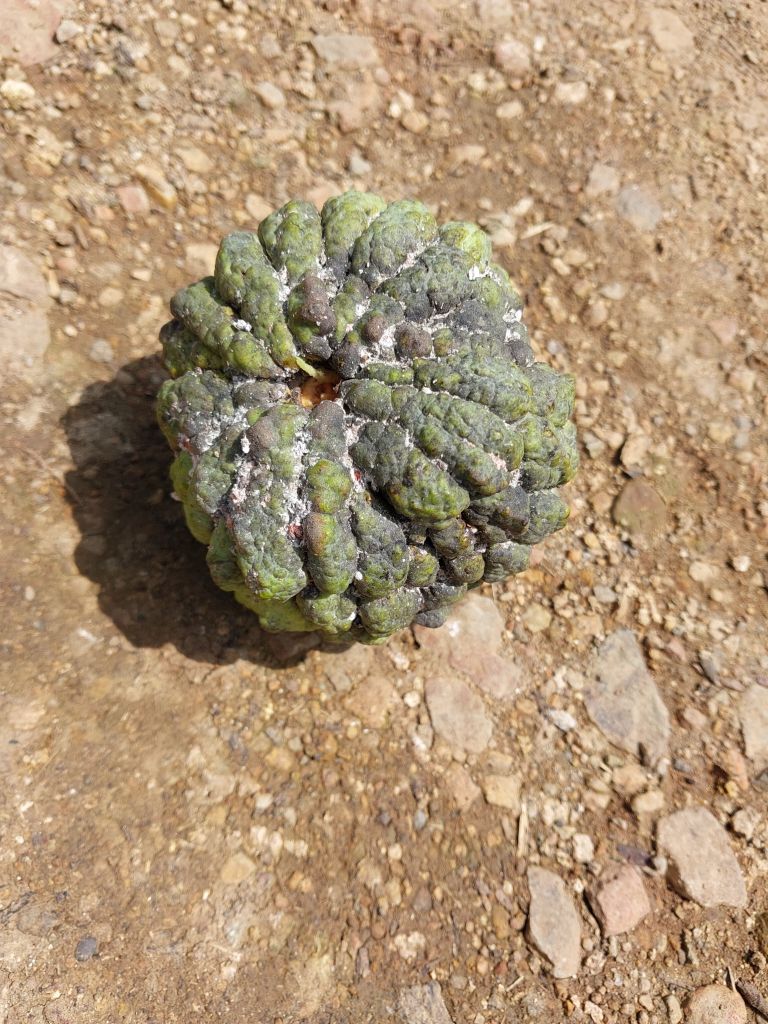
Disease label: Blank Canker